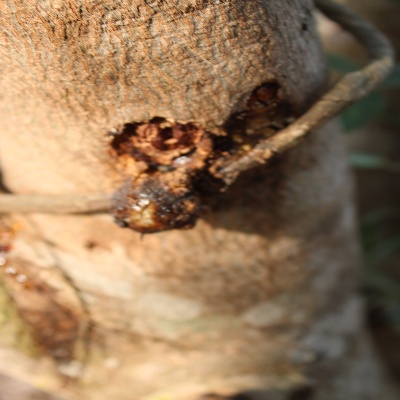
Crop: Cashew
Condition: gumosis